Medinet Habu

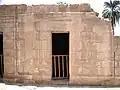
Sight of the entry of the funerary vault of the divine adortrice of Amun Shepenupet II, at Medinet Habou - 25th dynasty of Egypt

There are four long inscriptions describing the battles and deeds of Rameses III at the temple. The inscriptions cover: